Mason Rudolph (American football)

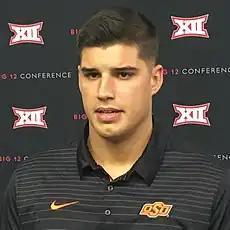
Rudolph in 2017

Rudolph entered his true freshman season in 2014 as a third string behind J. W. Walsh and Daxx Garman. After Walsh was injured, Garman became the starter with Rudolph as his backup. After Garman was injured, Rudolph started his first career game against the Baylor Bears. During the game, Rudolph completed 13-of-25 passes for 281 yards, two touchdowns, and two interceptions. He remained the starter for the final two games, including the 2015 Cactus Bowl victory against the Washington Huskies. In three games total, Rudolph completed 49-of-86 passes for 853 yards, six touchdowns, and four interceptions.